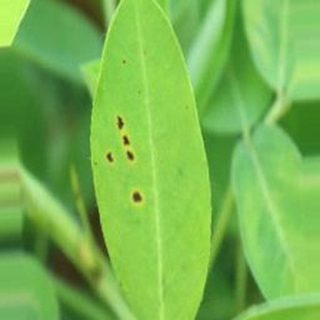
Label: groundnut_early_leaf_spot